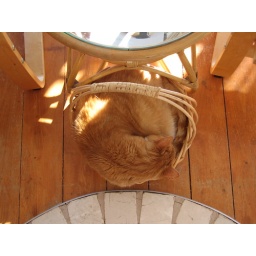
a lotta cat in a little basket